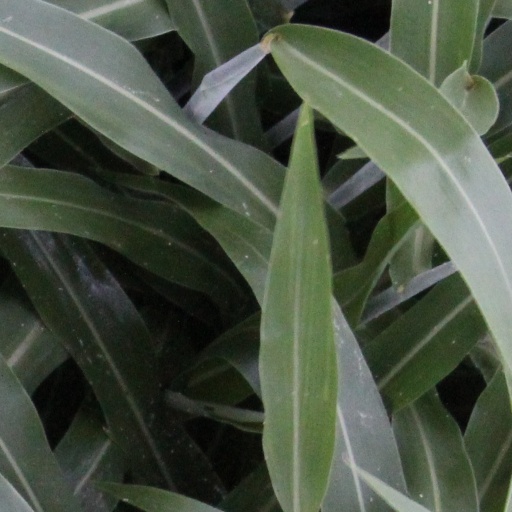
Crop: sorghum